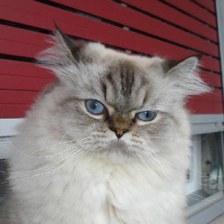
Label: animals